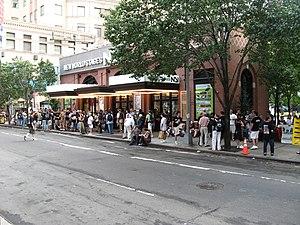
Heathers: The Musical est une comédie musicale américaine écrite par Laurence O'Keefe et Kevin Murphy et lancée officiellement le 31 mars 2014 en Off-Broadway au New World Stages en 2014.